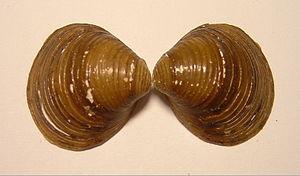
Corbicula fluminalis communément nommée corbicule asiatique ou palourde asiatique, est l'une des nombreuses espèces de corbicules.